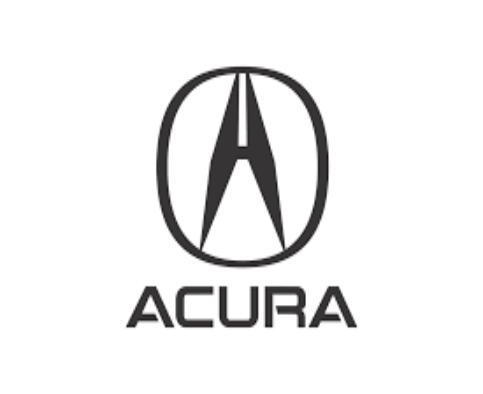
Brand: akurra
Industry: Transportation